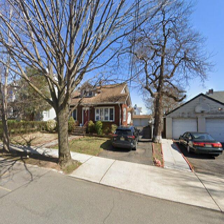
Label: streetView